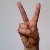
The image shows a hand gesture representing the letter 'V' in Indian Sign Language.